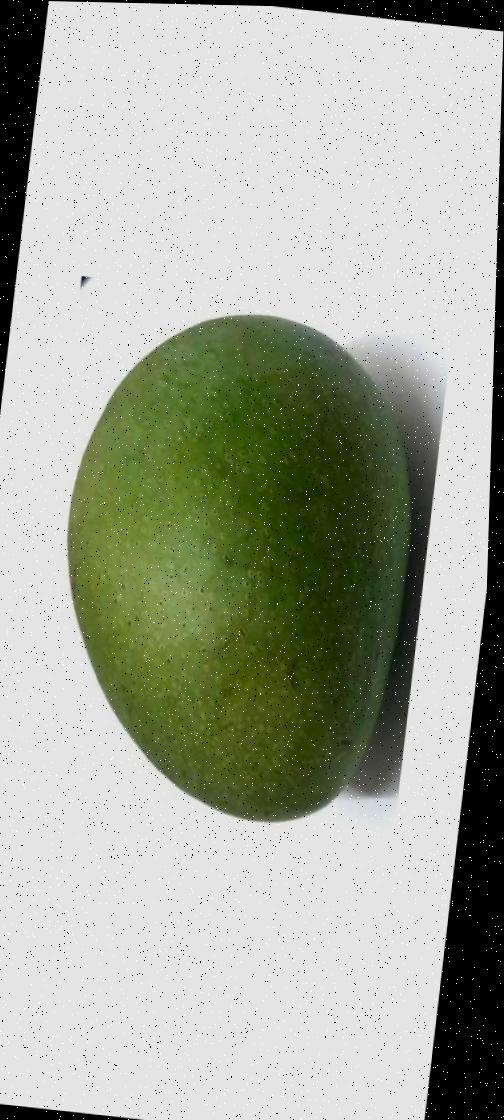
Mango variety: Ashshina Zhinuk